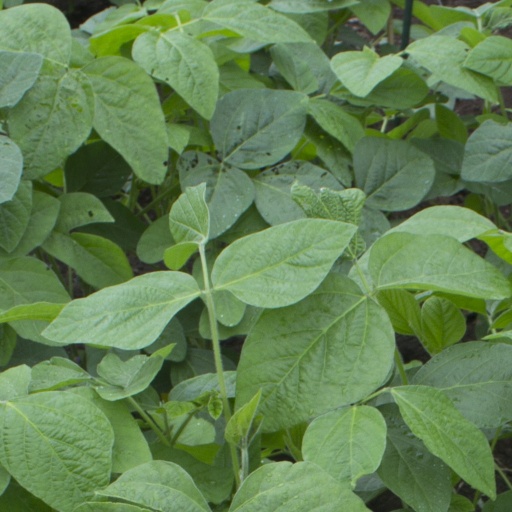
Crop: soybean